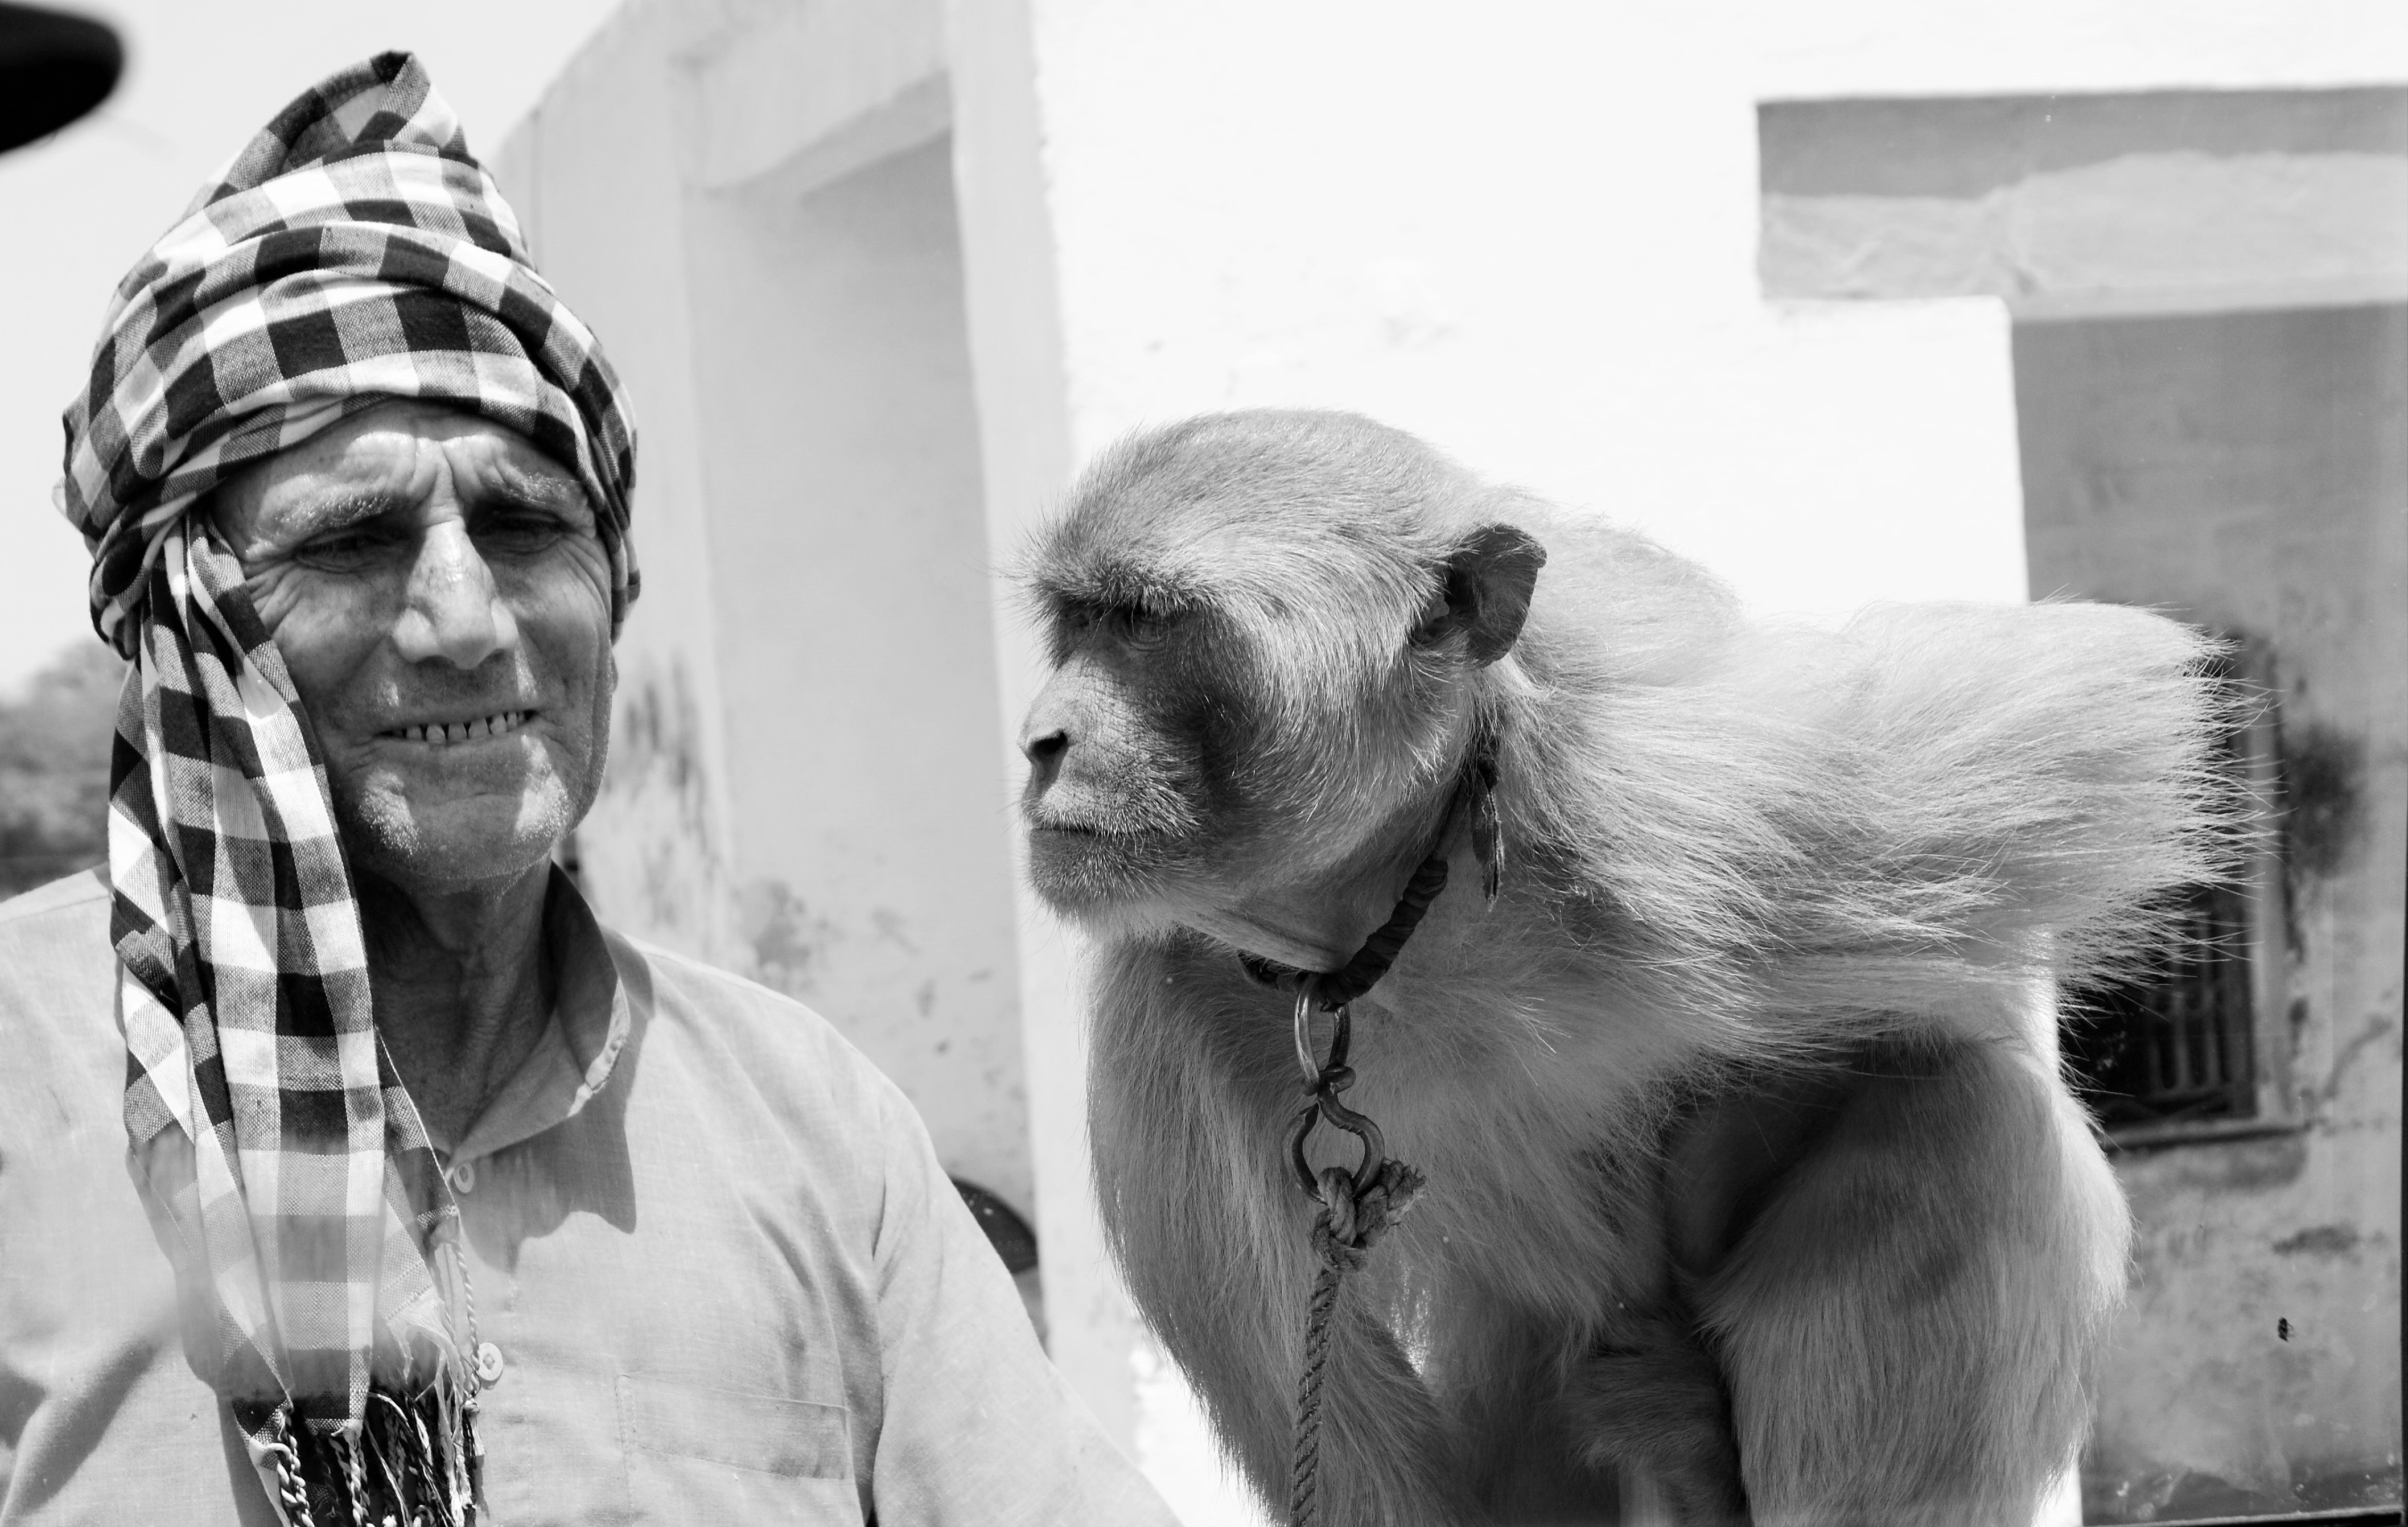
man, black and white, white, photography, black, monochrome, tourism, monkey, primate, sculpture, head, photograph, image, india, hindu, jaipur, rajasthan, macaque, monochrome photography